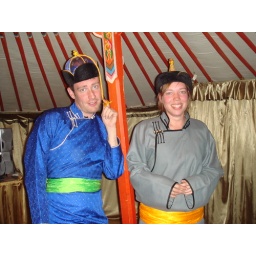
Me in the female dress and Teska in the male one